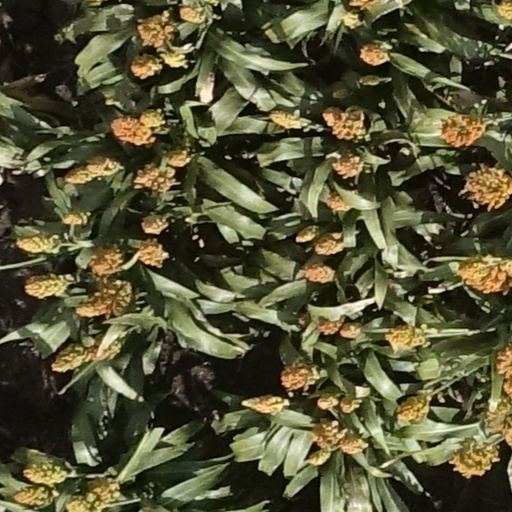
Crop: sorghum